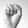
ASL letter: S